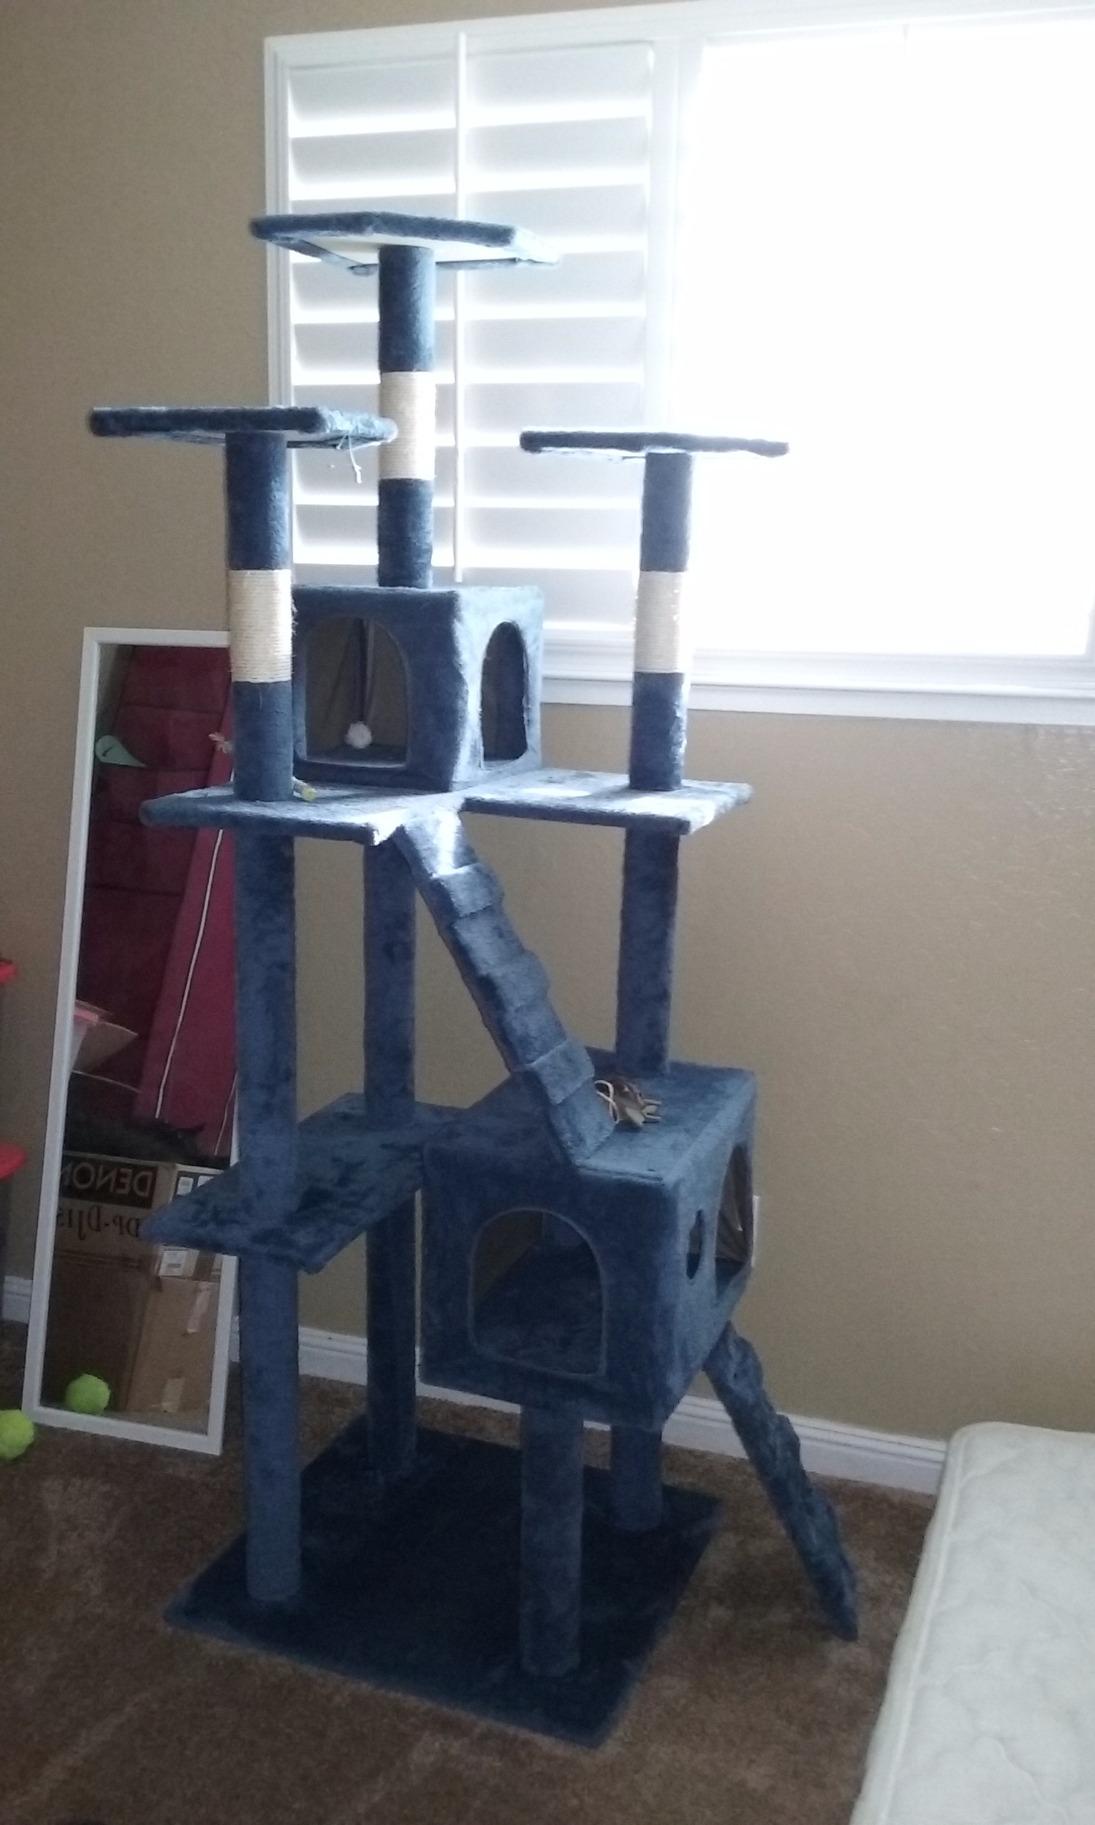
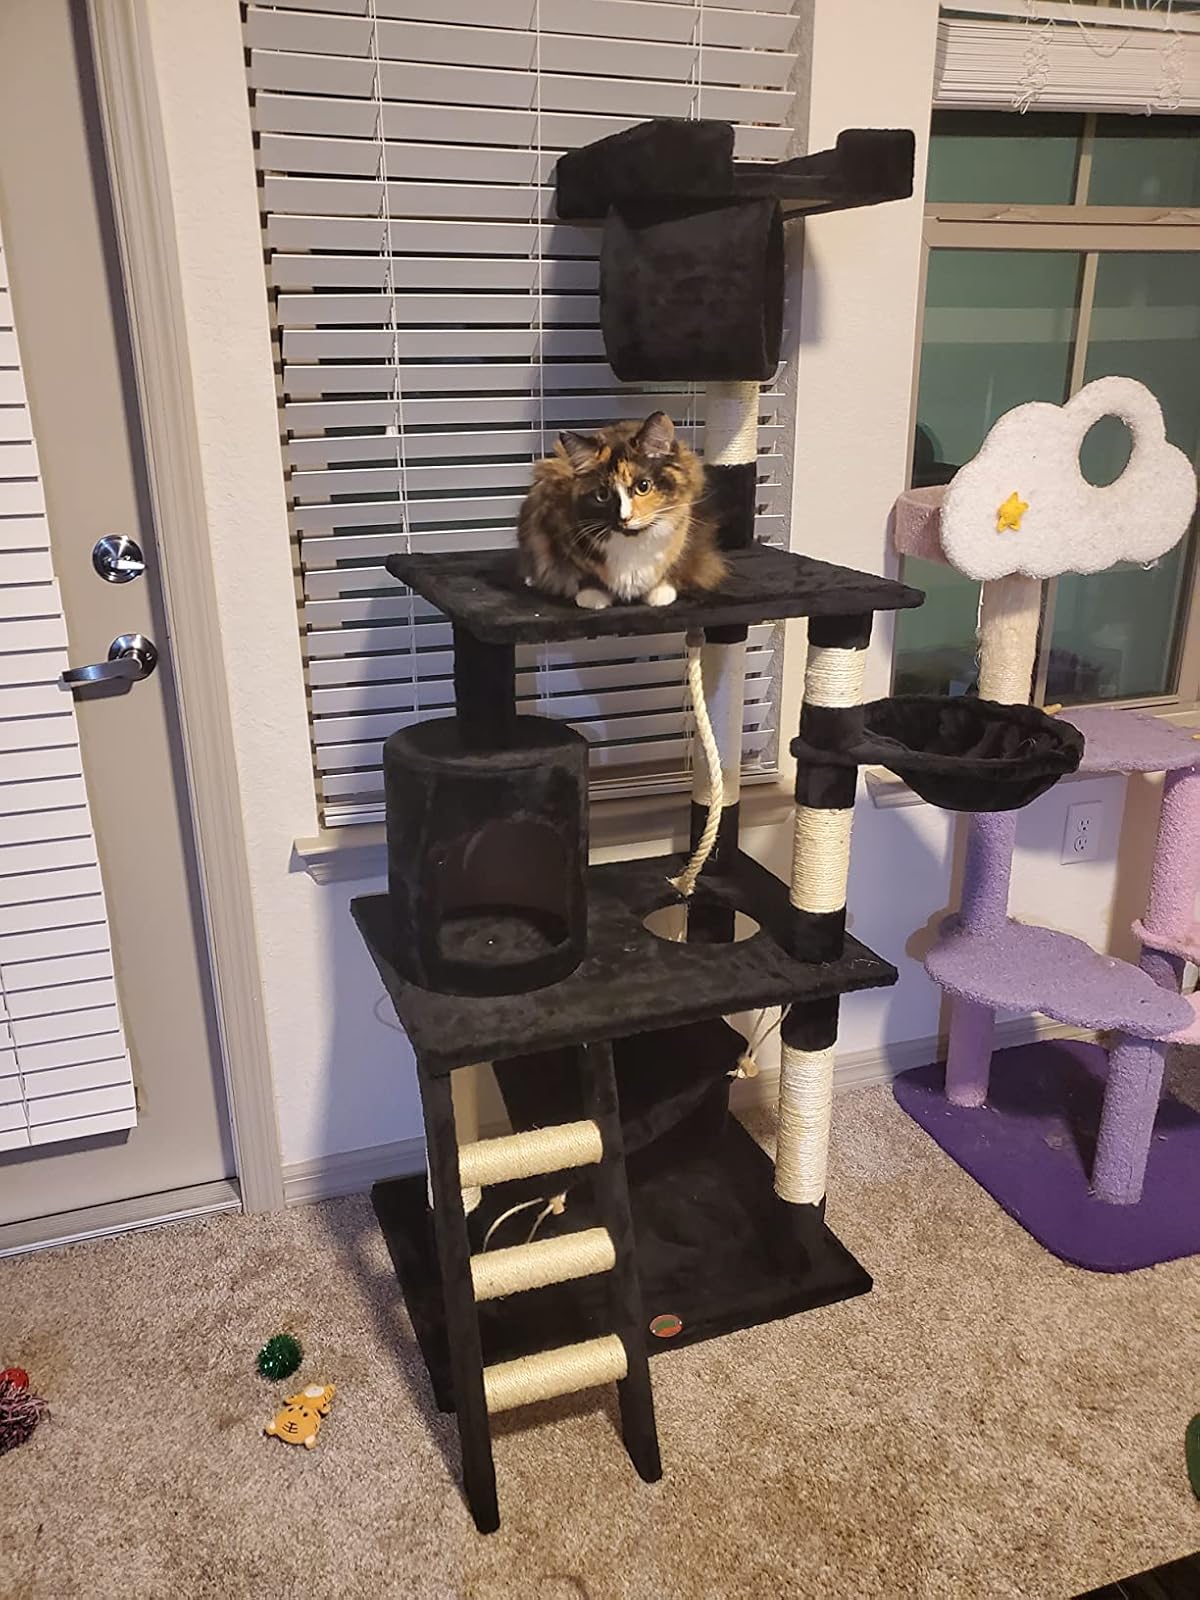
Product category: items_cat tree
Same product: no